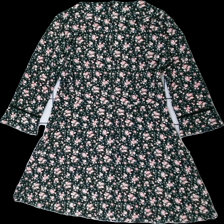
View: back
Type: Dress
Category: Ladies
Brand: H&M
Brand text on label: divided
Colors: Black, Pink, Green, Multicolor
Material: 100% polyester
Pattern: Floral print
Cut: Regular
Size: 40
Season: All
Damage location: top center
Price range: 50-100
Recommended usage: Reuse
Description: blommig klänning